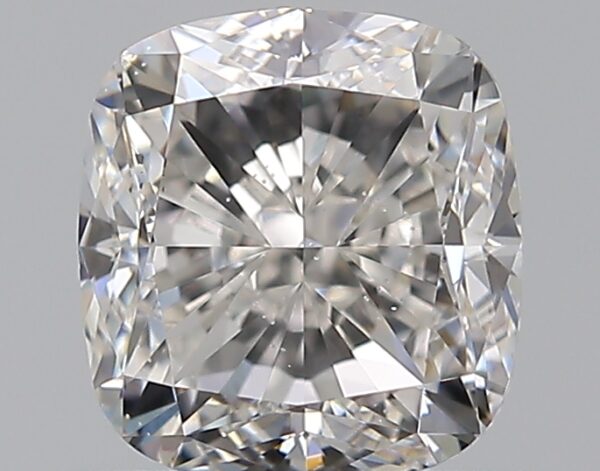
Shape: cushion
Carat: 1.2
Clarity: SI1
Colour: F
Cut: GD
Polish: EX
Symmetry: EX
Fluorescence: ST
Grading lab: GIA
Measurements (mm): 5.91 x 5.51 x 4.06